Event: Nepal Earthquake
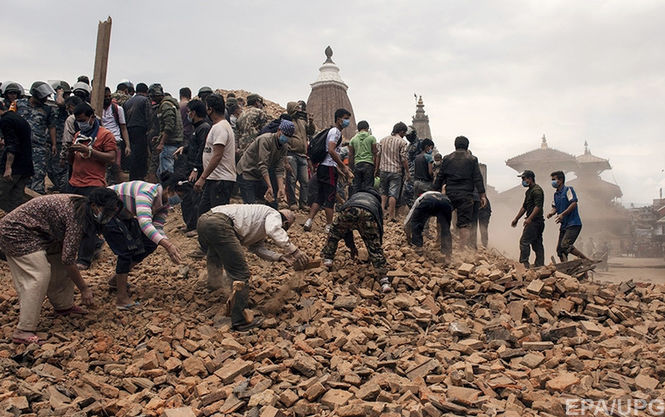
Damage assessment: damage